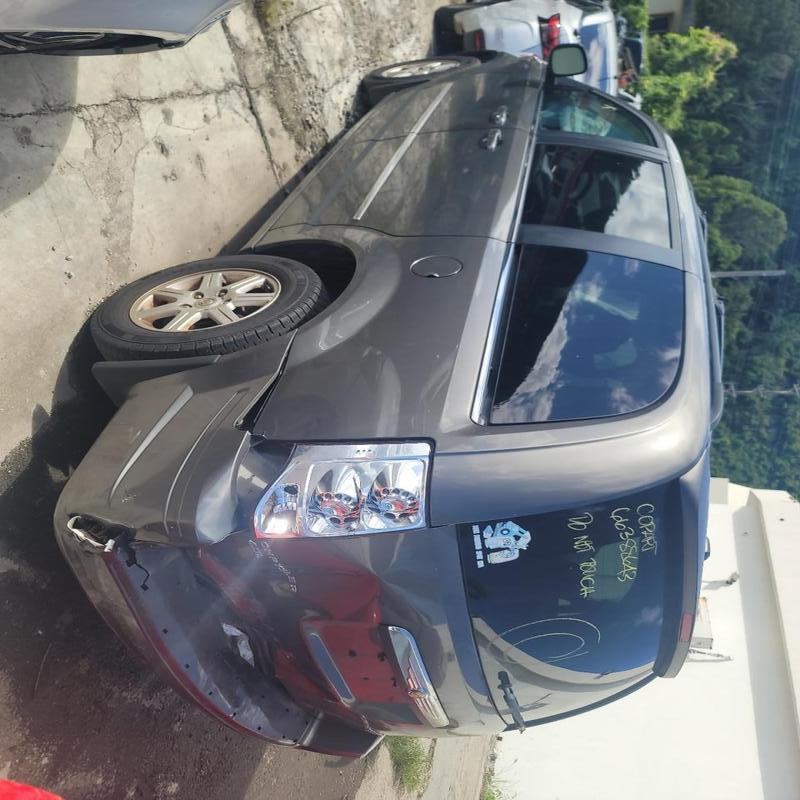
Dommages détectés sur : malle, feu arrière droit, feu arrière gauche, pare-choc arrière, plaque d'immatriculation arrière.
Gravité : majeur